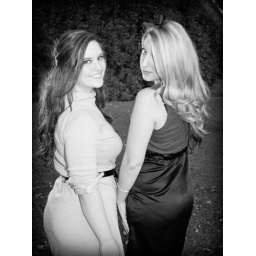
My lovely nieces, Andrea and Jamie, in black and white on Thanksgiving evening at my mom's home.